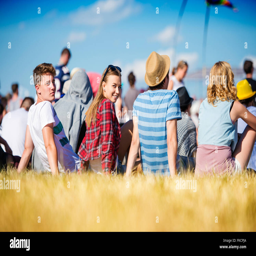
teenagers at summer music festival , sitting on the grass